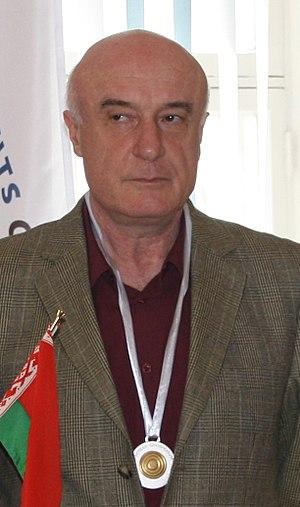
Anatoli Abramovitch Gantvarg, né le 3 octobre 1948 à Minsk, est un grand maître international de dames soviétique puis biélorusse qui a été champion du monde en 1978, 1980, 1984 et 1985. Il a également été quatre fois champion d'URSS entre 1969 et 1981. En 1984 et 1985 il a été désigné comme le sportif biélorusse de l'année.